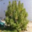
Label: maple_tree